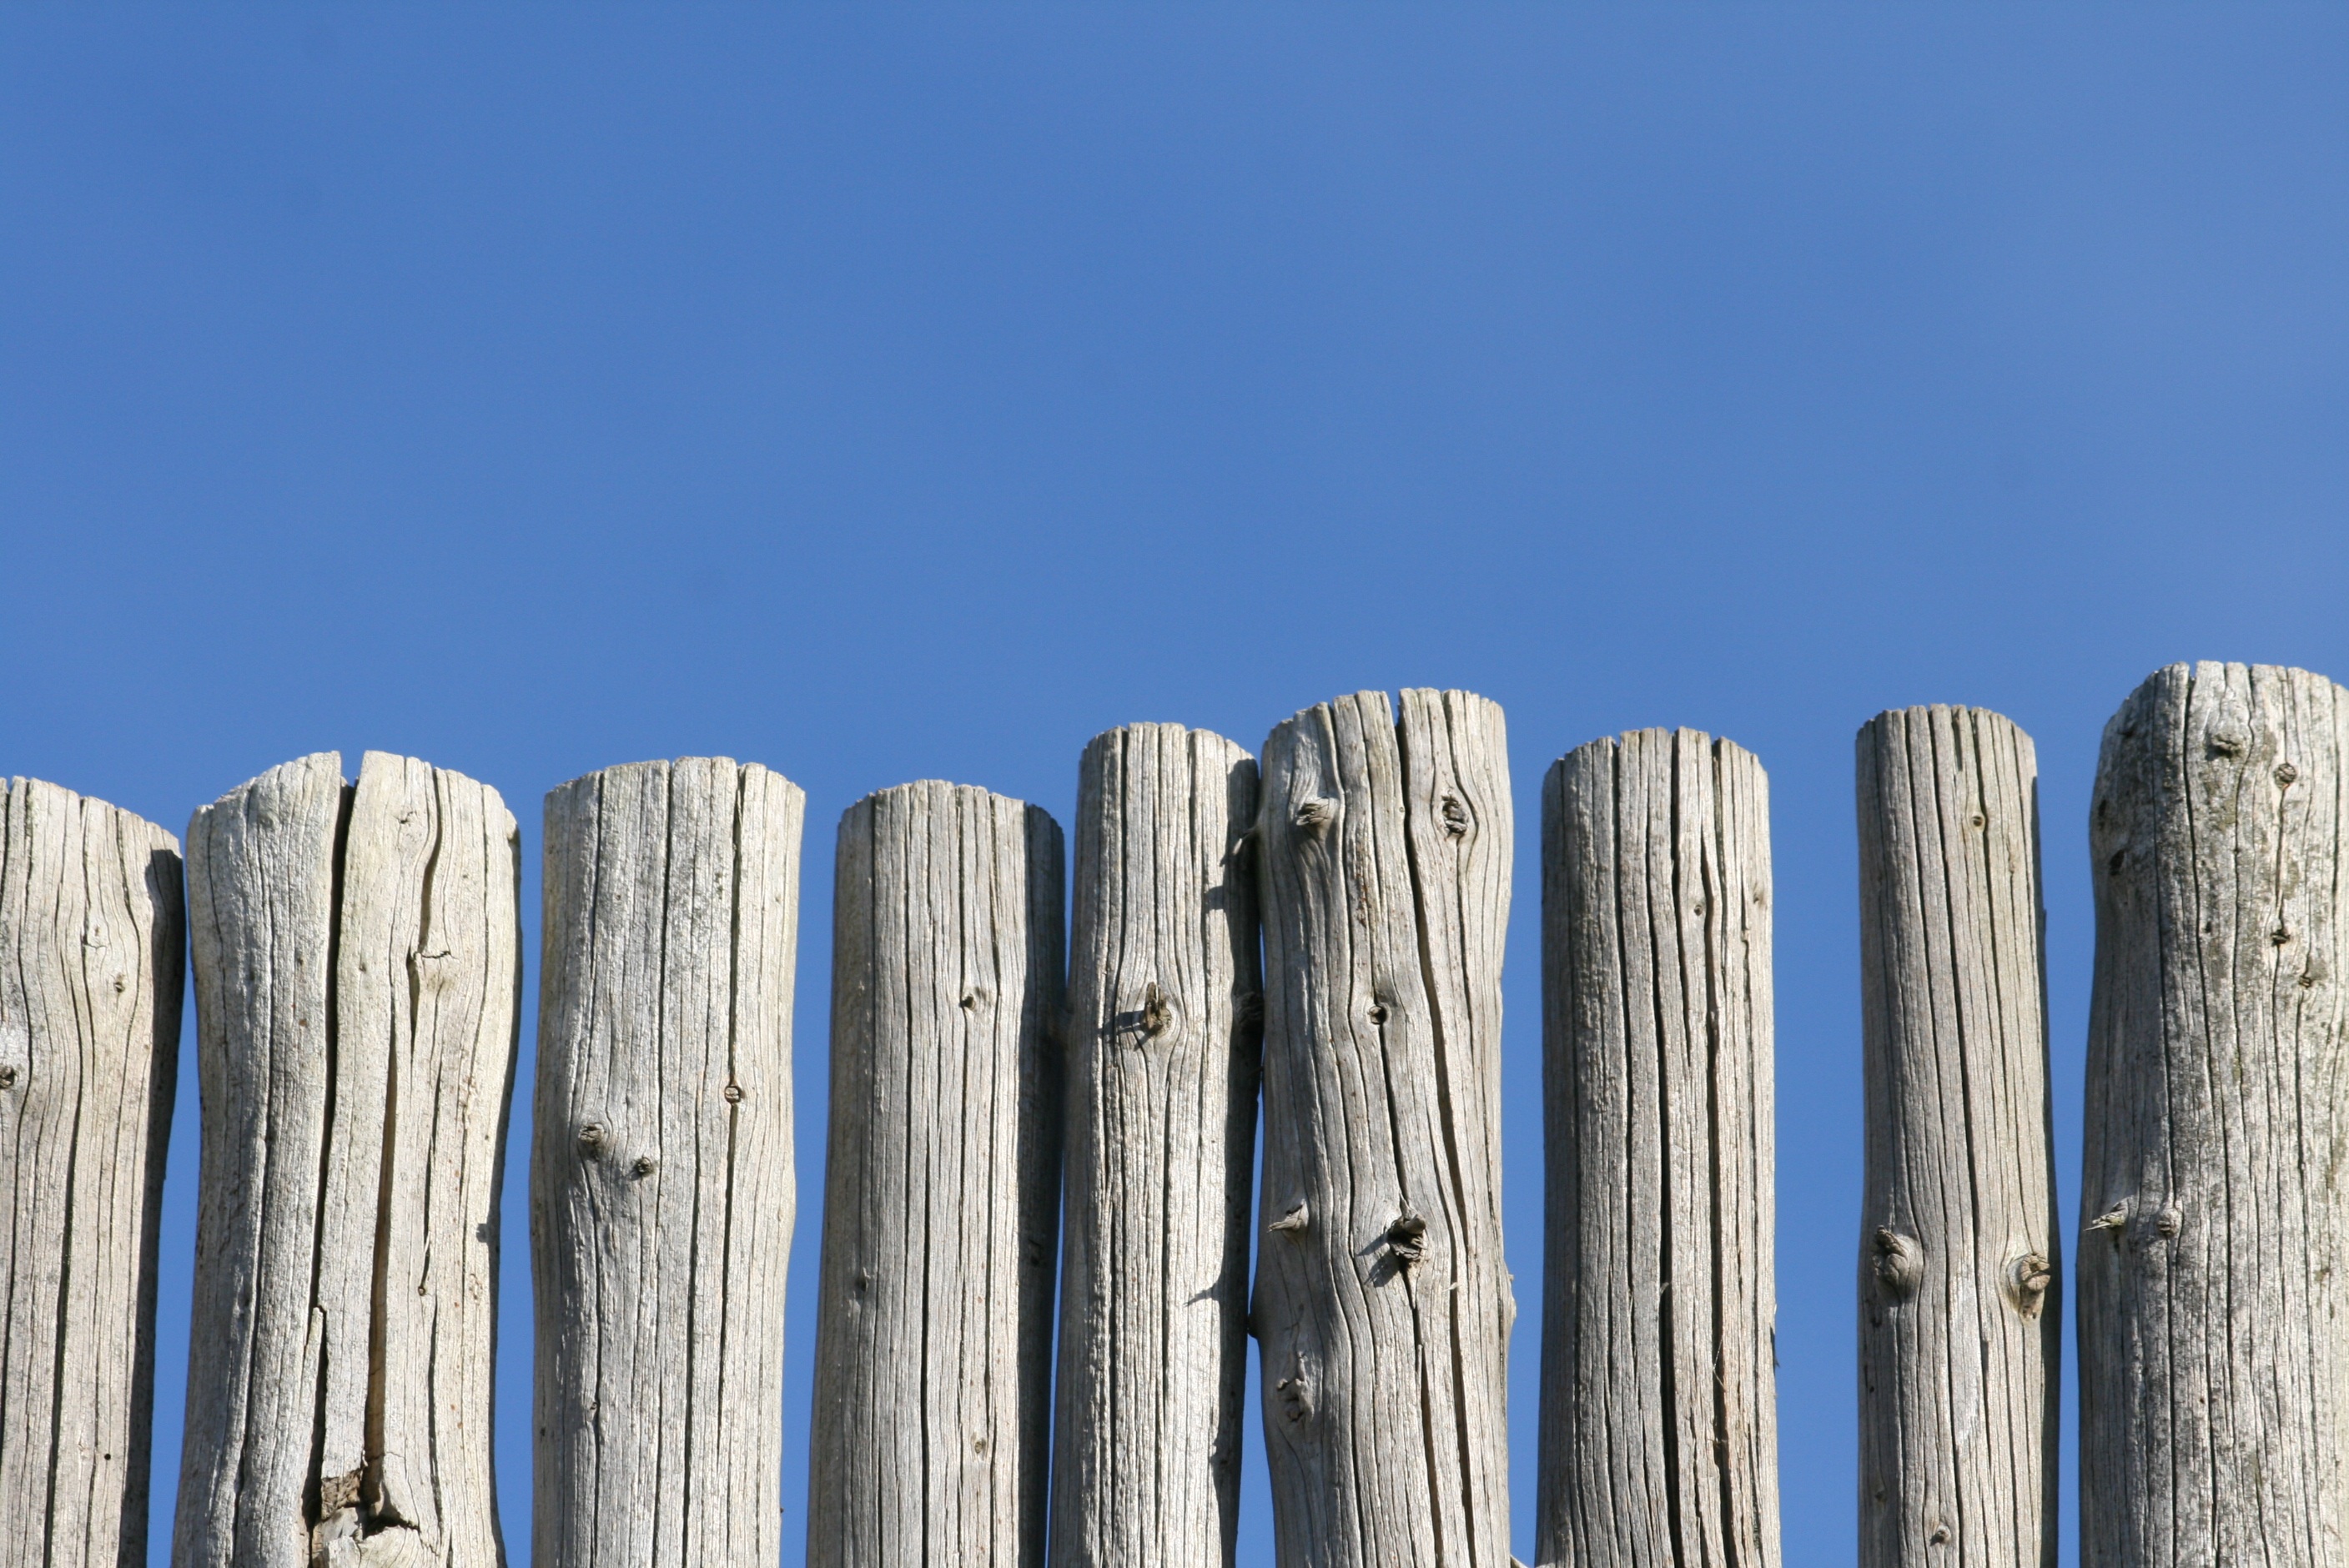
fence, structure, wood, wall, line, column, natural, blue, material, blue sky, worn, poles, bleached, faded, outdoor structure, home fencing, sun bleached